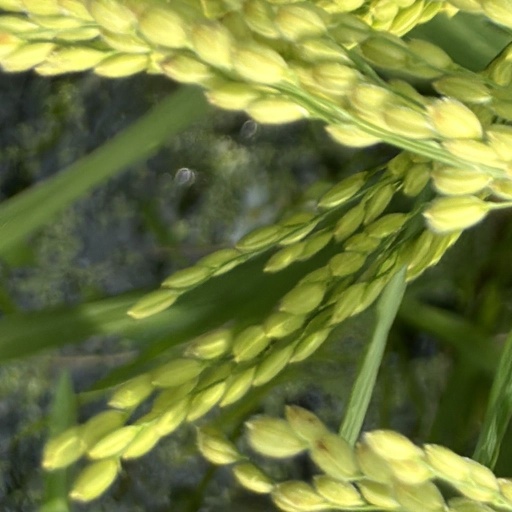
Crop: rice